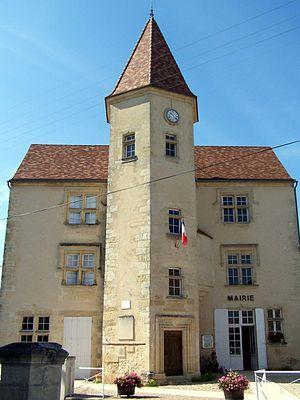
Mairie de Ruch (Gironde, France)
Ruch est une commune du Sud-Ouest de la France, située dans le département de la Gironde.